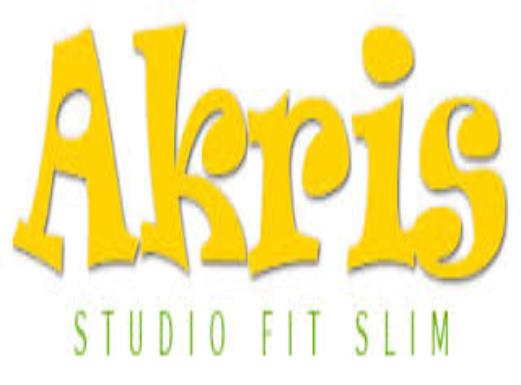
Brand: Akris
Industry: Clothes